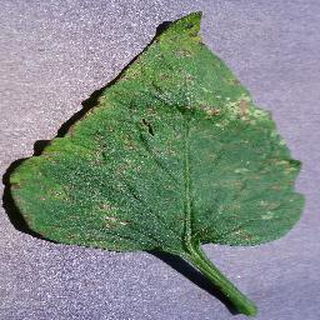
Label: tomato_septoria_leaf_spot